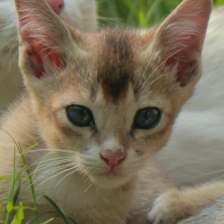
Label: animals